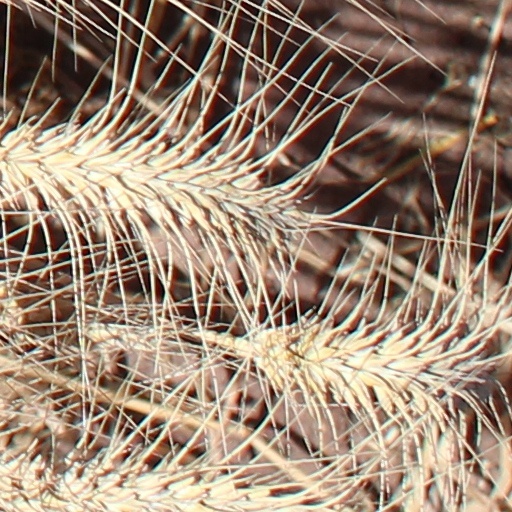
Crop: wheat